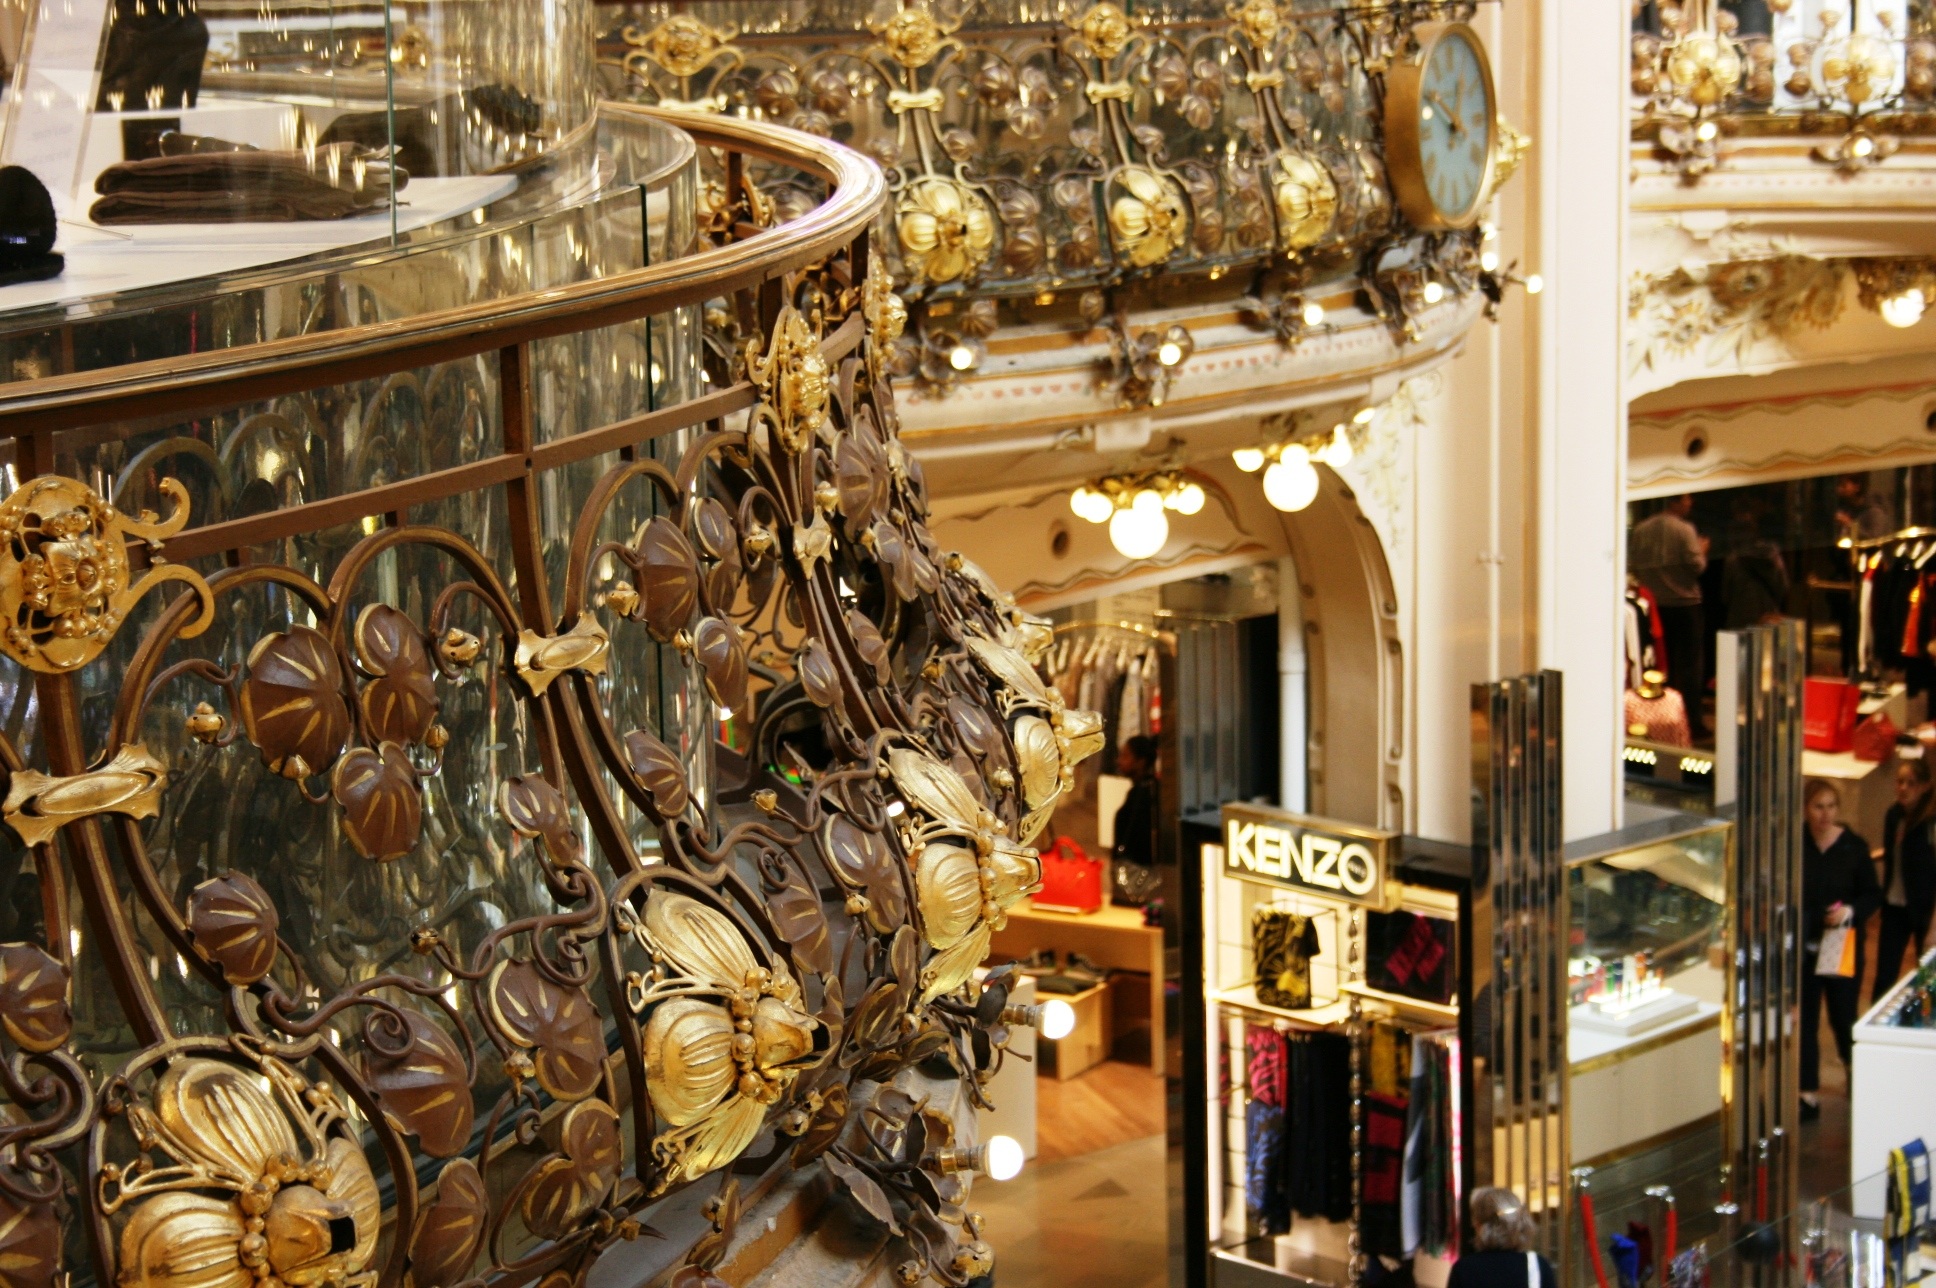
paris, counter, bazaar, shopping, dome, lafayette, retail, display window, lafayette galleries